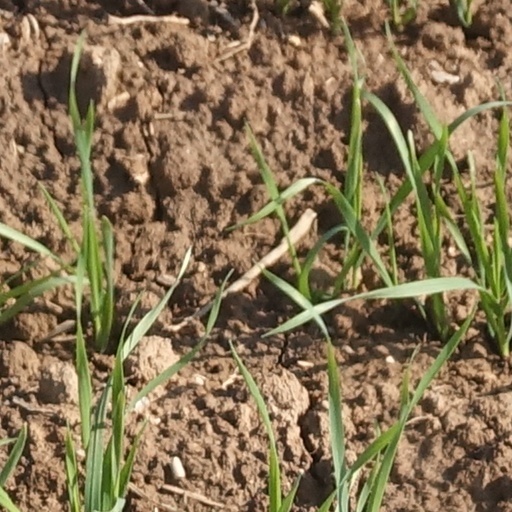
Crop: wheat